Kadhimiya

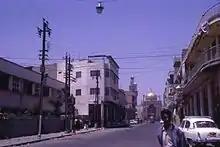
Kāẓimiyyah in the 1970's

The area was also an important center of Iraqi revolt against the British after World War I. The Al-Istrabadi family had friendly ties with the people of the royal government, such as Nuri al-Said. In 1941, 13 people were killed and more than 80 people were wounded in a demonstration against an attempt to demolish an old abandoned cemetery. During the 1958 coup by Abdul-Karim Qasim, when the government was toppled, Nuri al-Said sought refuge in the area. Muhammad Fadhel al-Jamali, who was from this neighborhood also sought refuge. Later they were captured.